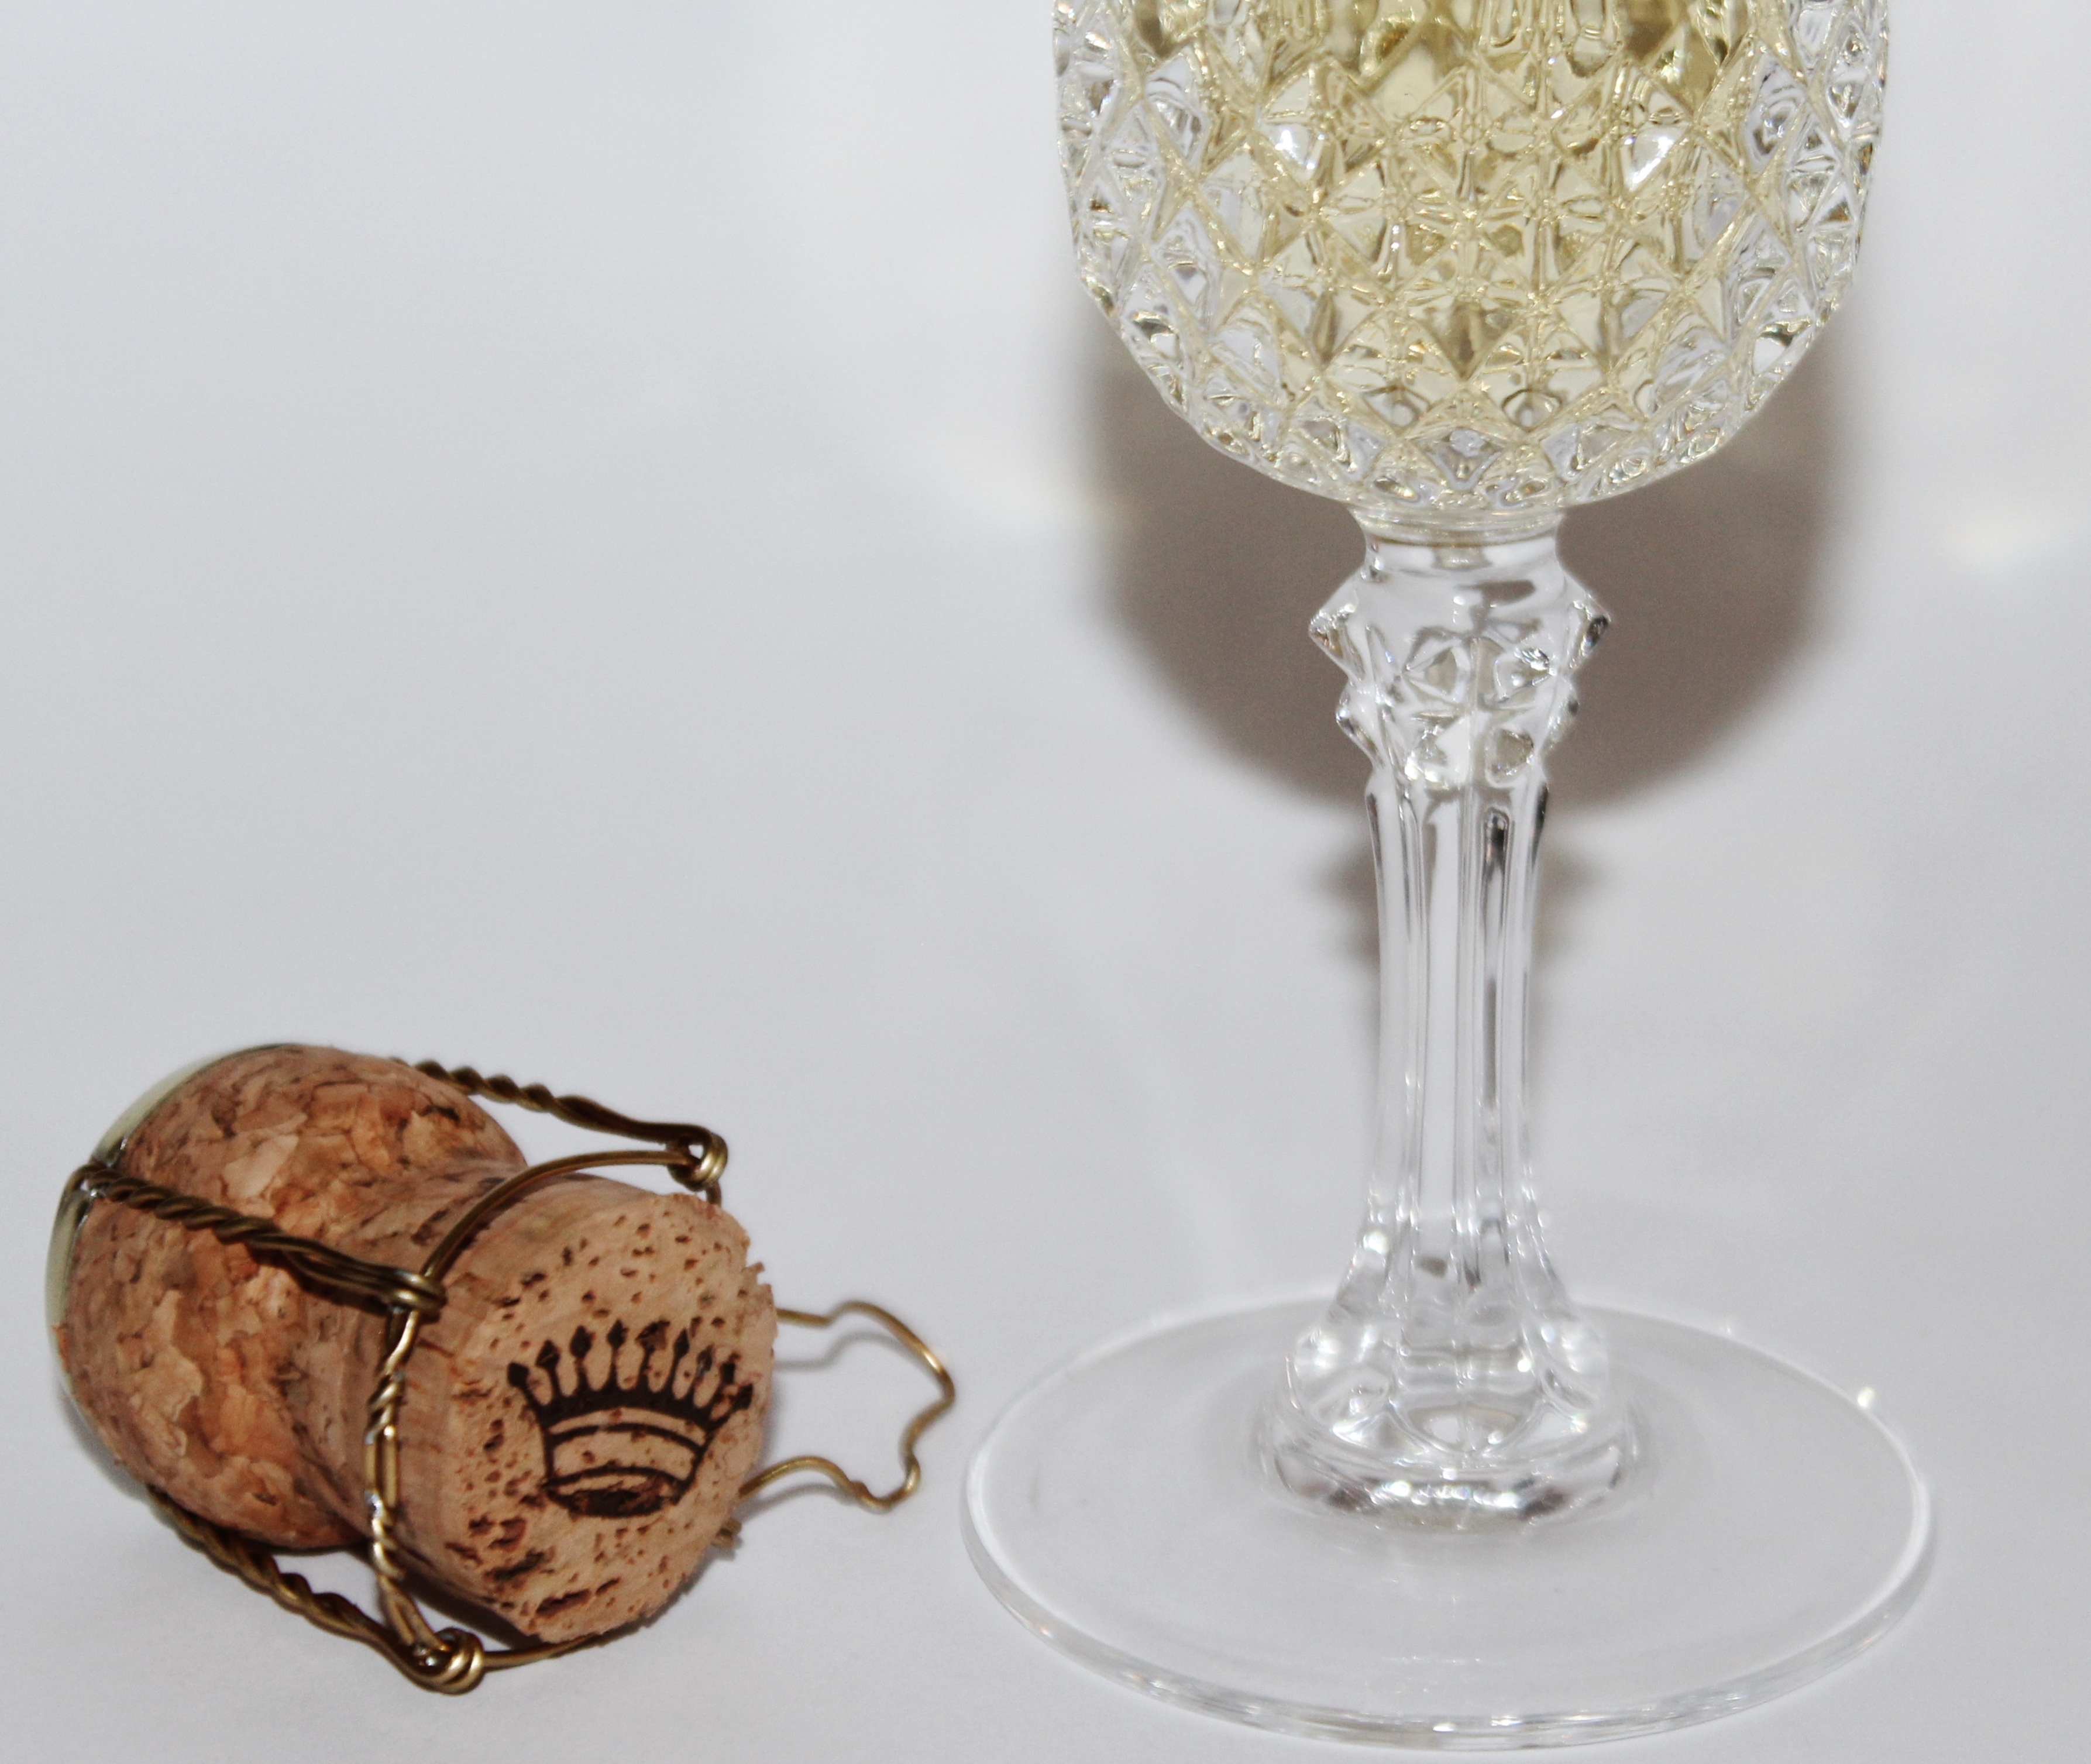
glass, drink, lighting, material, celebrate, wine glass, jewellery, cork, silver, champagne, abut, stemware, crystal glass, champagne glass, fashion accessory, drinkware, champagne stemware